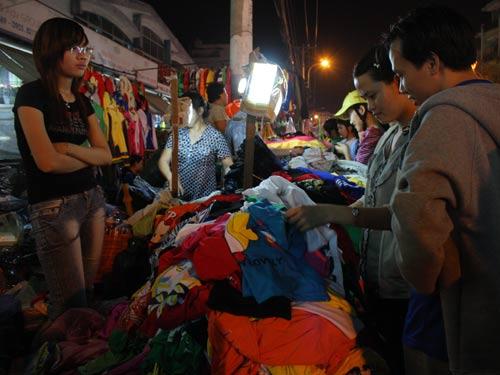
có một người phụ nữ mặc áo đen và đeo kính đang đứng bên trong một quầy hàng quần áo